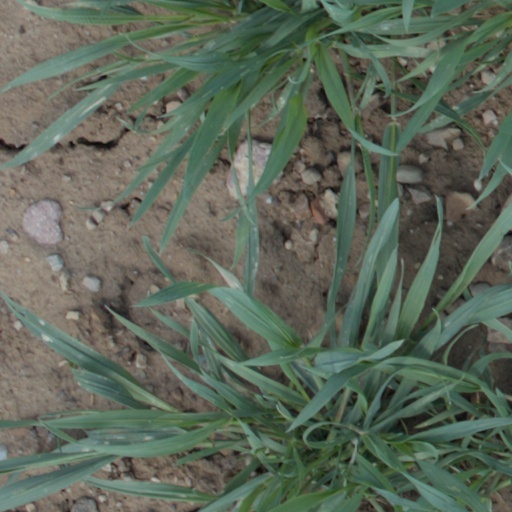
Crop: wheat